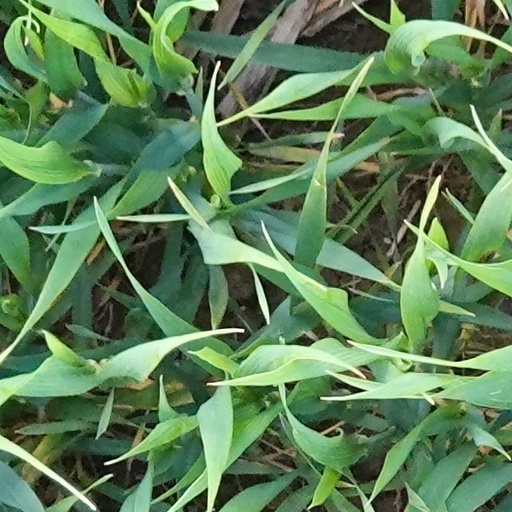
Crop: wheat